George Bailey (footballer)

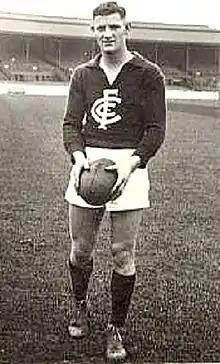
Bailey in 1941

George Allan Bailey (5 July 1919 – 30 June 1998) was an Australian rules footballer who played for Carlton in the Victorian Football League (VFL) during the 1940s. He also played with Perth in the West Australian National Football League (WANFL).